Sky position (RA, Dec in degrees): 194.289, 20.795
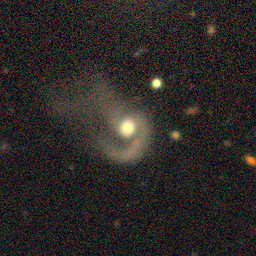
Galaxy morphology: Disturbed Galaxies